Middleton and Prestwich (UK Parliament constituency)

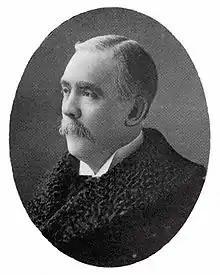
Ryland Adkins

Another General Election was required to take place before the end of 1940. The political parties had been making preparations for an election to take place from 1939 and by the end of this year, the following candidates had been selected;